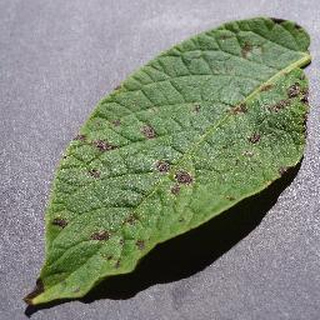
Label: potato_early_blight